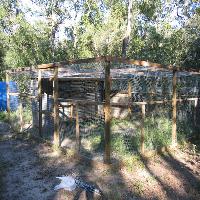
Weather: sun or clear